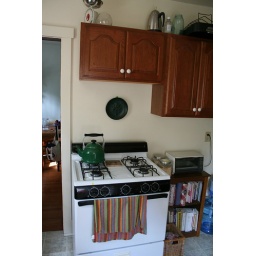
Someday: microwave above the stove. Maybe a better stove too.